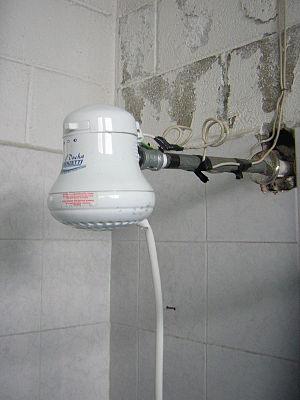
Le chauffage de l'eau est un processus de transfert de chaleur qui utilise une source d'énergie pour chauffer l'eau au-dessus de sa température initiale. Les usages domestiques typiques de l'eau chaude comprennent la cuisine, le nettoyage, la baignade et le chauffage des locaux. Dans l'industrie, l'eau chaude et l'eau chauffée en vapeur ont de nombreux usages.